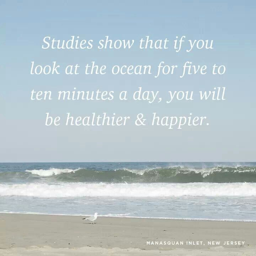
studies show that if you look at the ocean , you will be happier healthier .